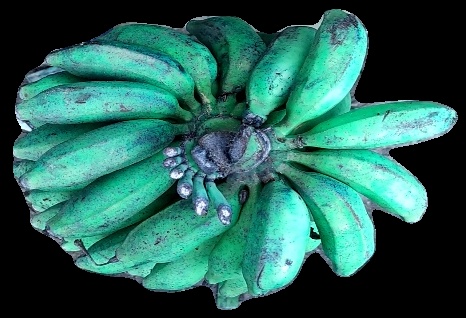
Variety: rasbale
Grade: grade3